Imperial Castle, Poznań

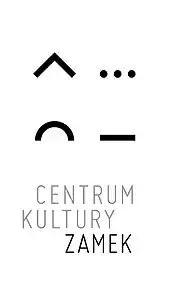
Modern logo of "Zamek Culture Centre"

Construction began in 1905 (plans were ready in 1904), and five years later, on 21 August 1910, during a visit of the Emperor to Poznań (called "Posener Kaisertage"), the architect presented the keys to the new residence to Wilhelm. The total cost of the building was five million German marks, and the castle is the youngest in Europe. Wilhelm's first, and only, burgrave ("Schlosshauptmann") in 1906–1918 was Polish nobleman, Count Bogdan Hutten-Czapski.